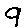
Label: 9